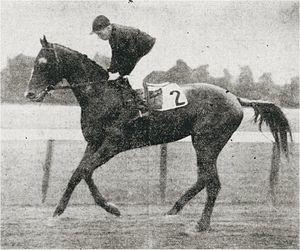
Le Temple de la renommée des courses américaines a été fondé en 1951 à Saratoga Springs, dans l'état de New York, pour honorer les chevaux, entraîneurs et jockeys des courses de pur-sang.